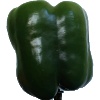
Label: Pepper Green 1